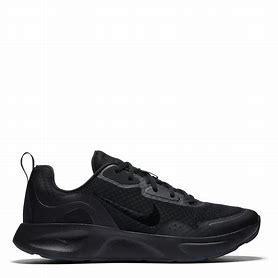
Brand: Nike
Model: Wearallday